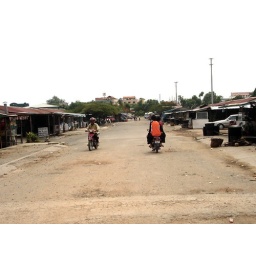
Photogrpah taken of a food market near the river